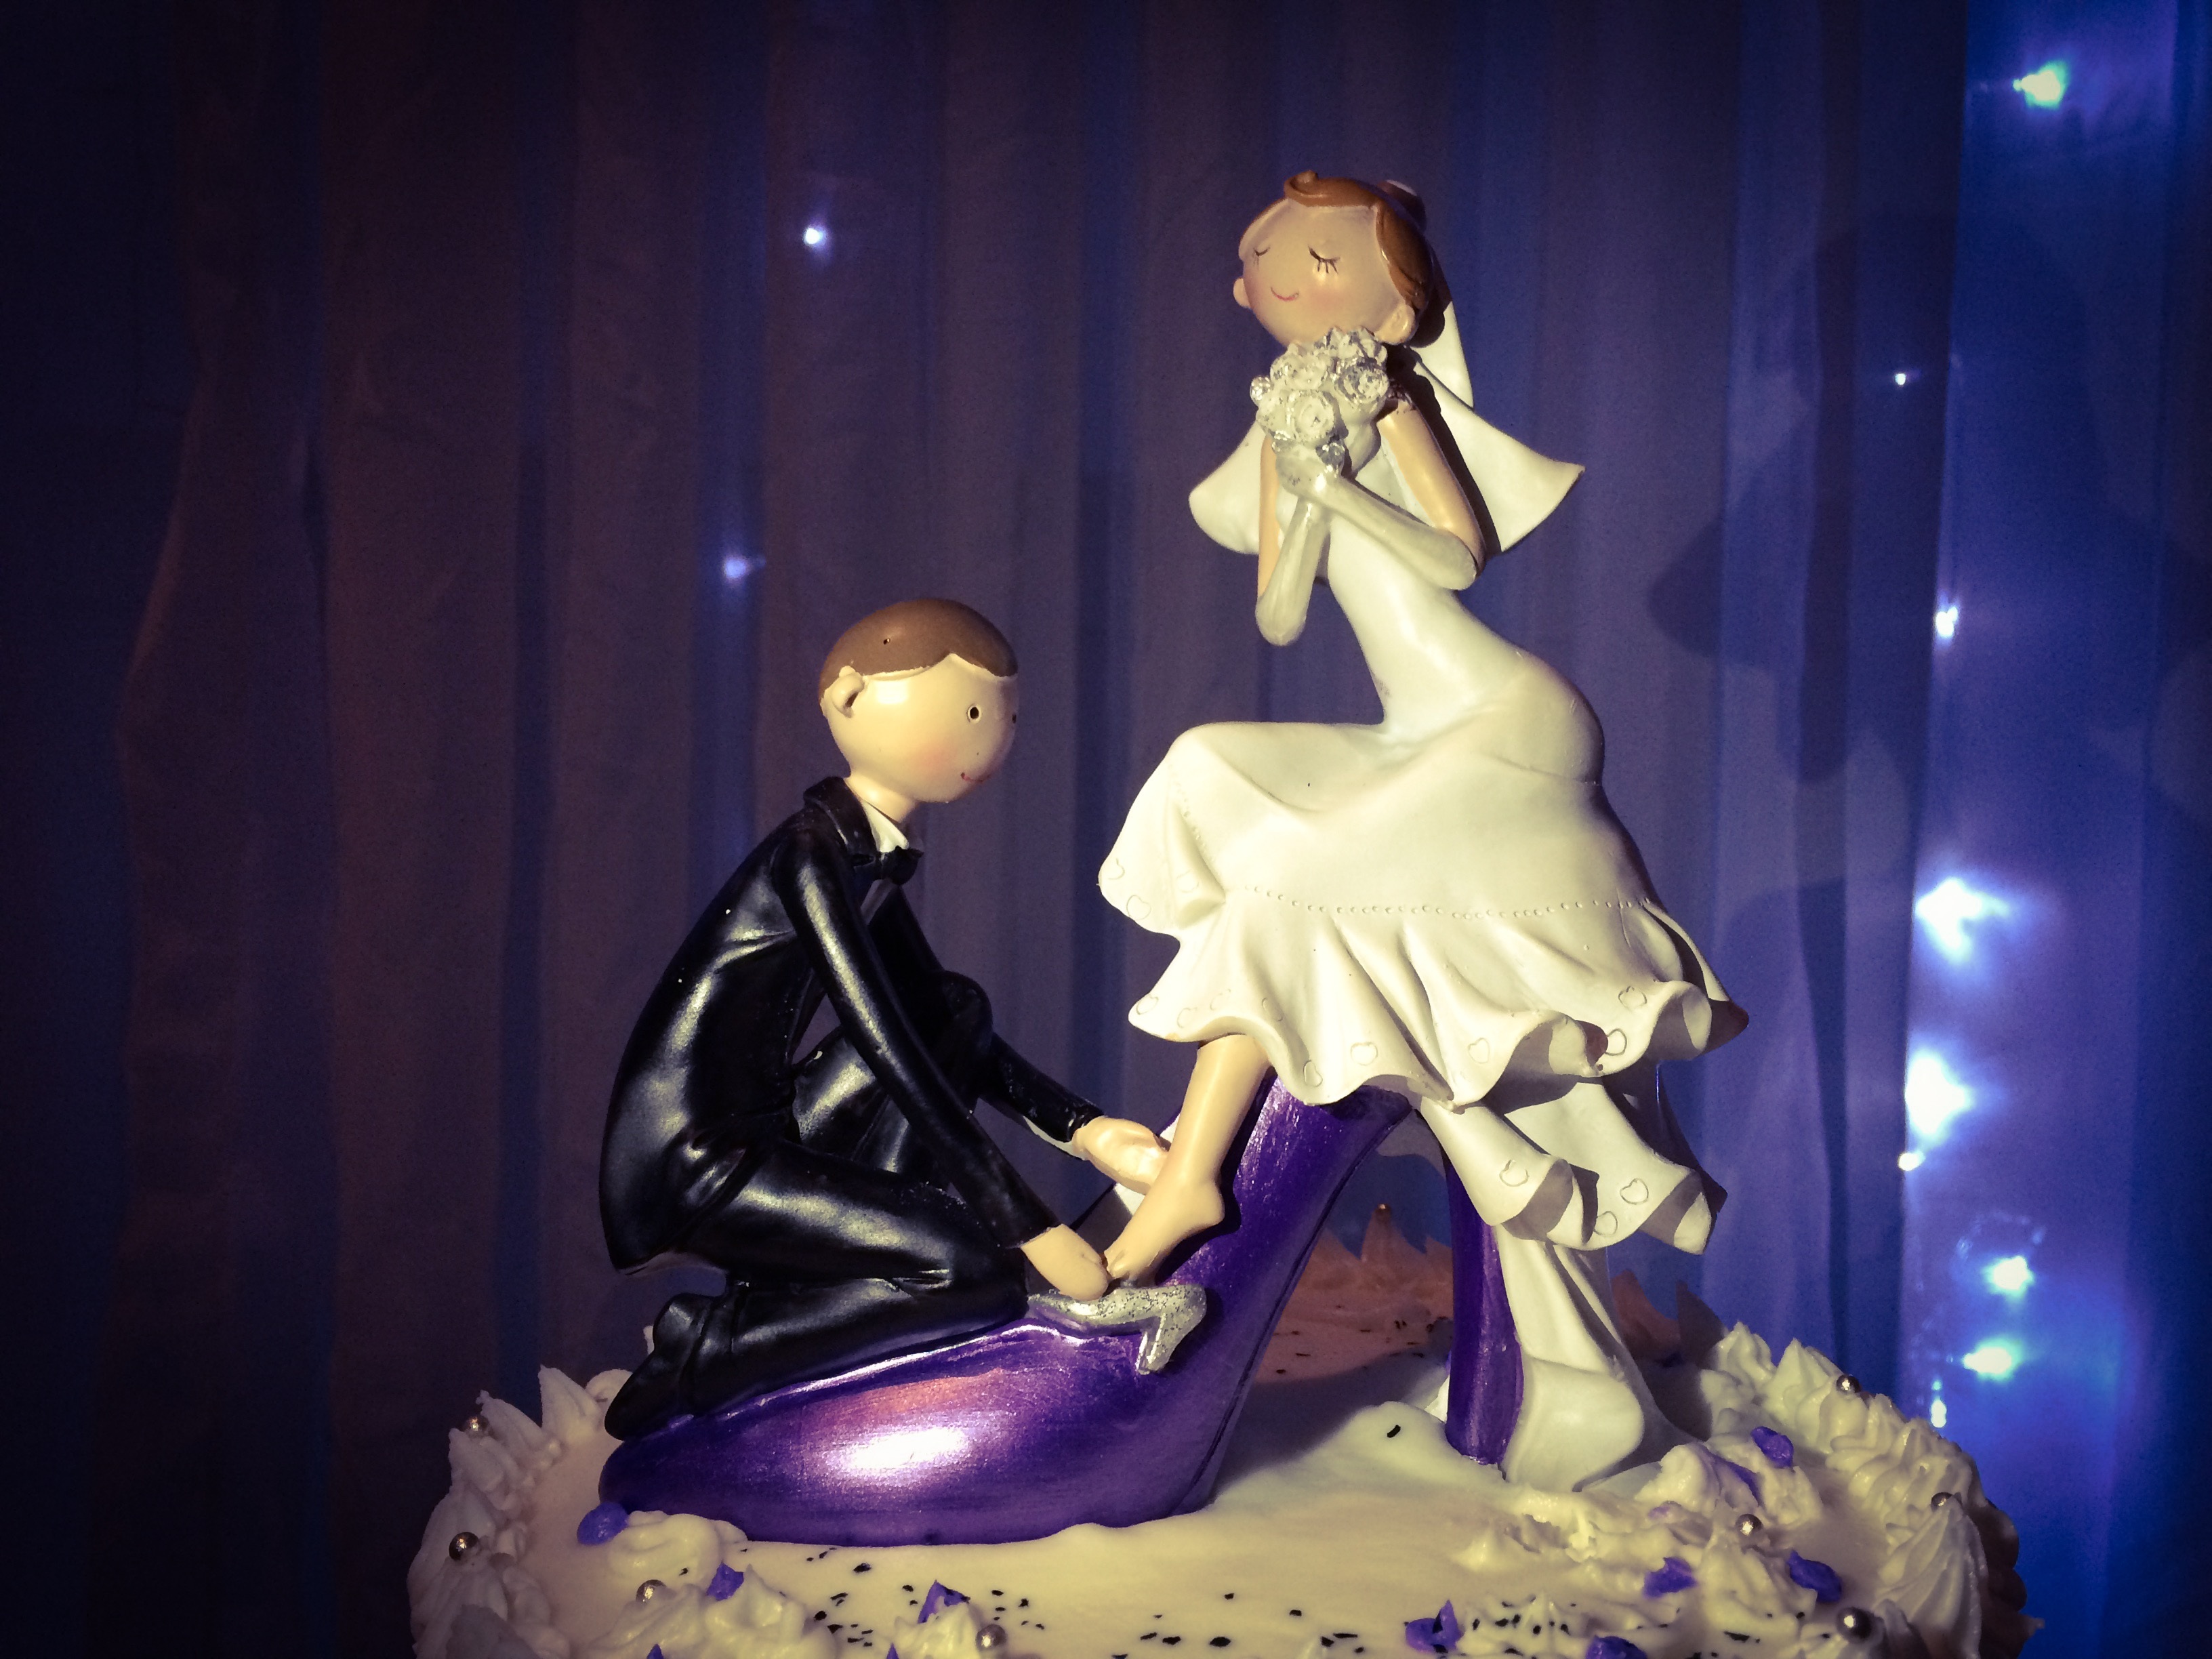
decoration, wedding, toy, lights, figurine, musical theatre